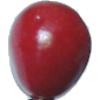
Label: Cherry 2